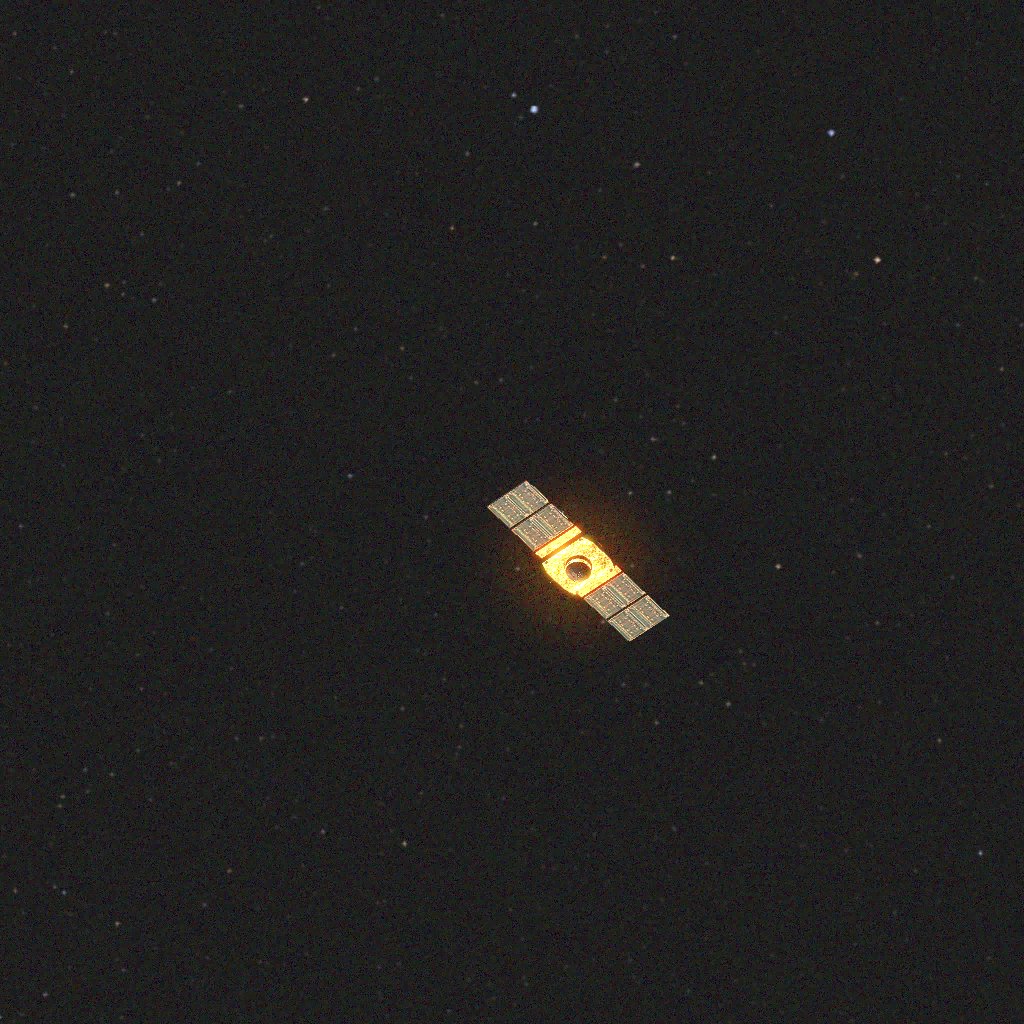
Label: soho